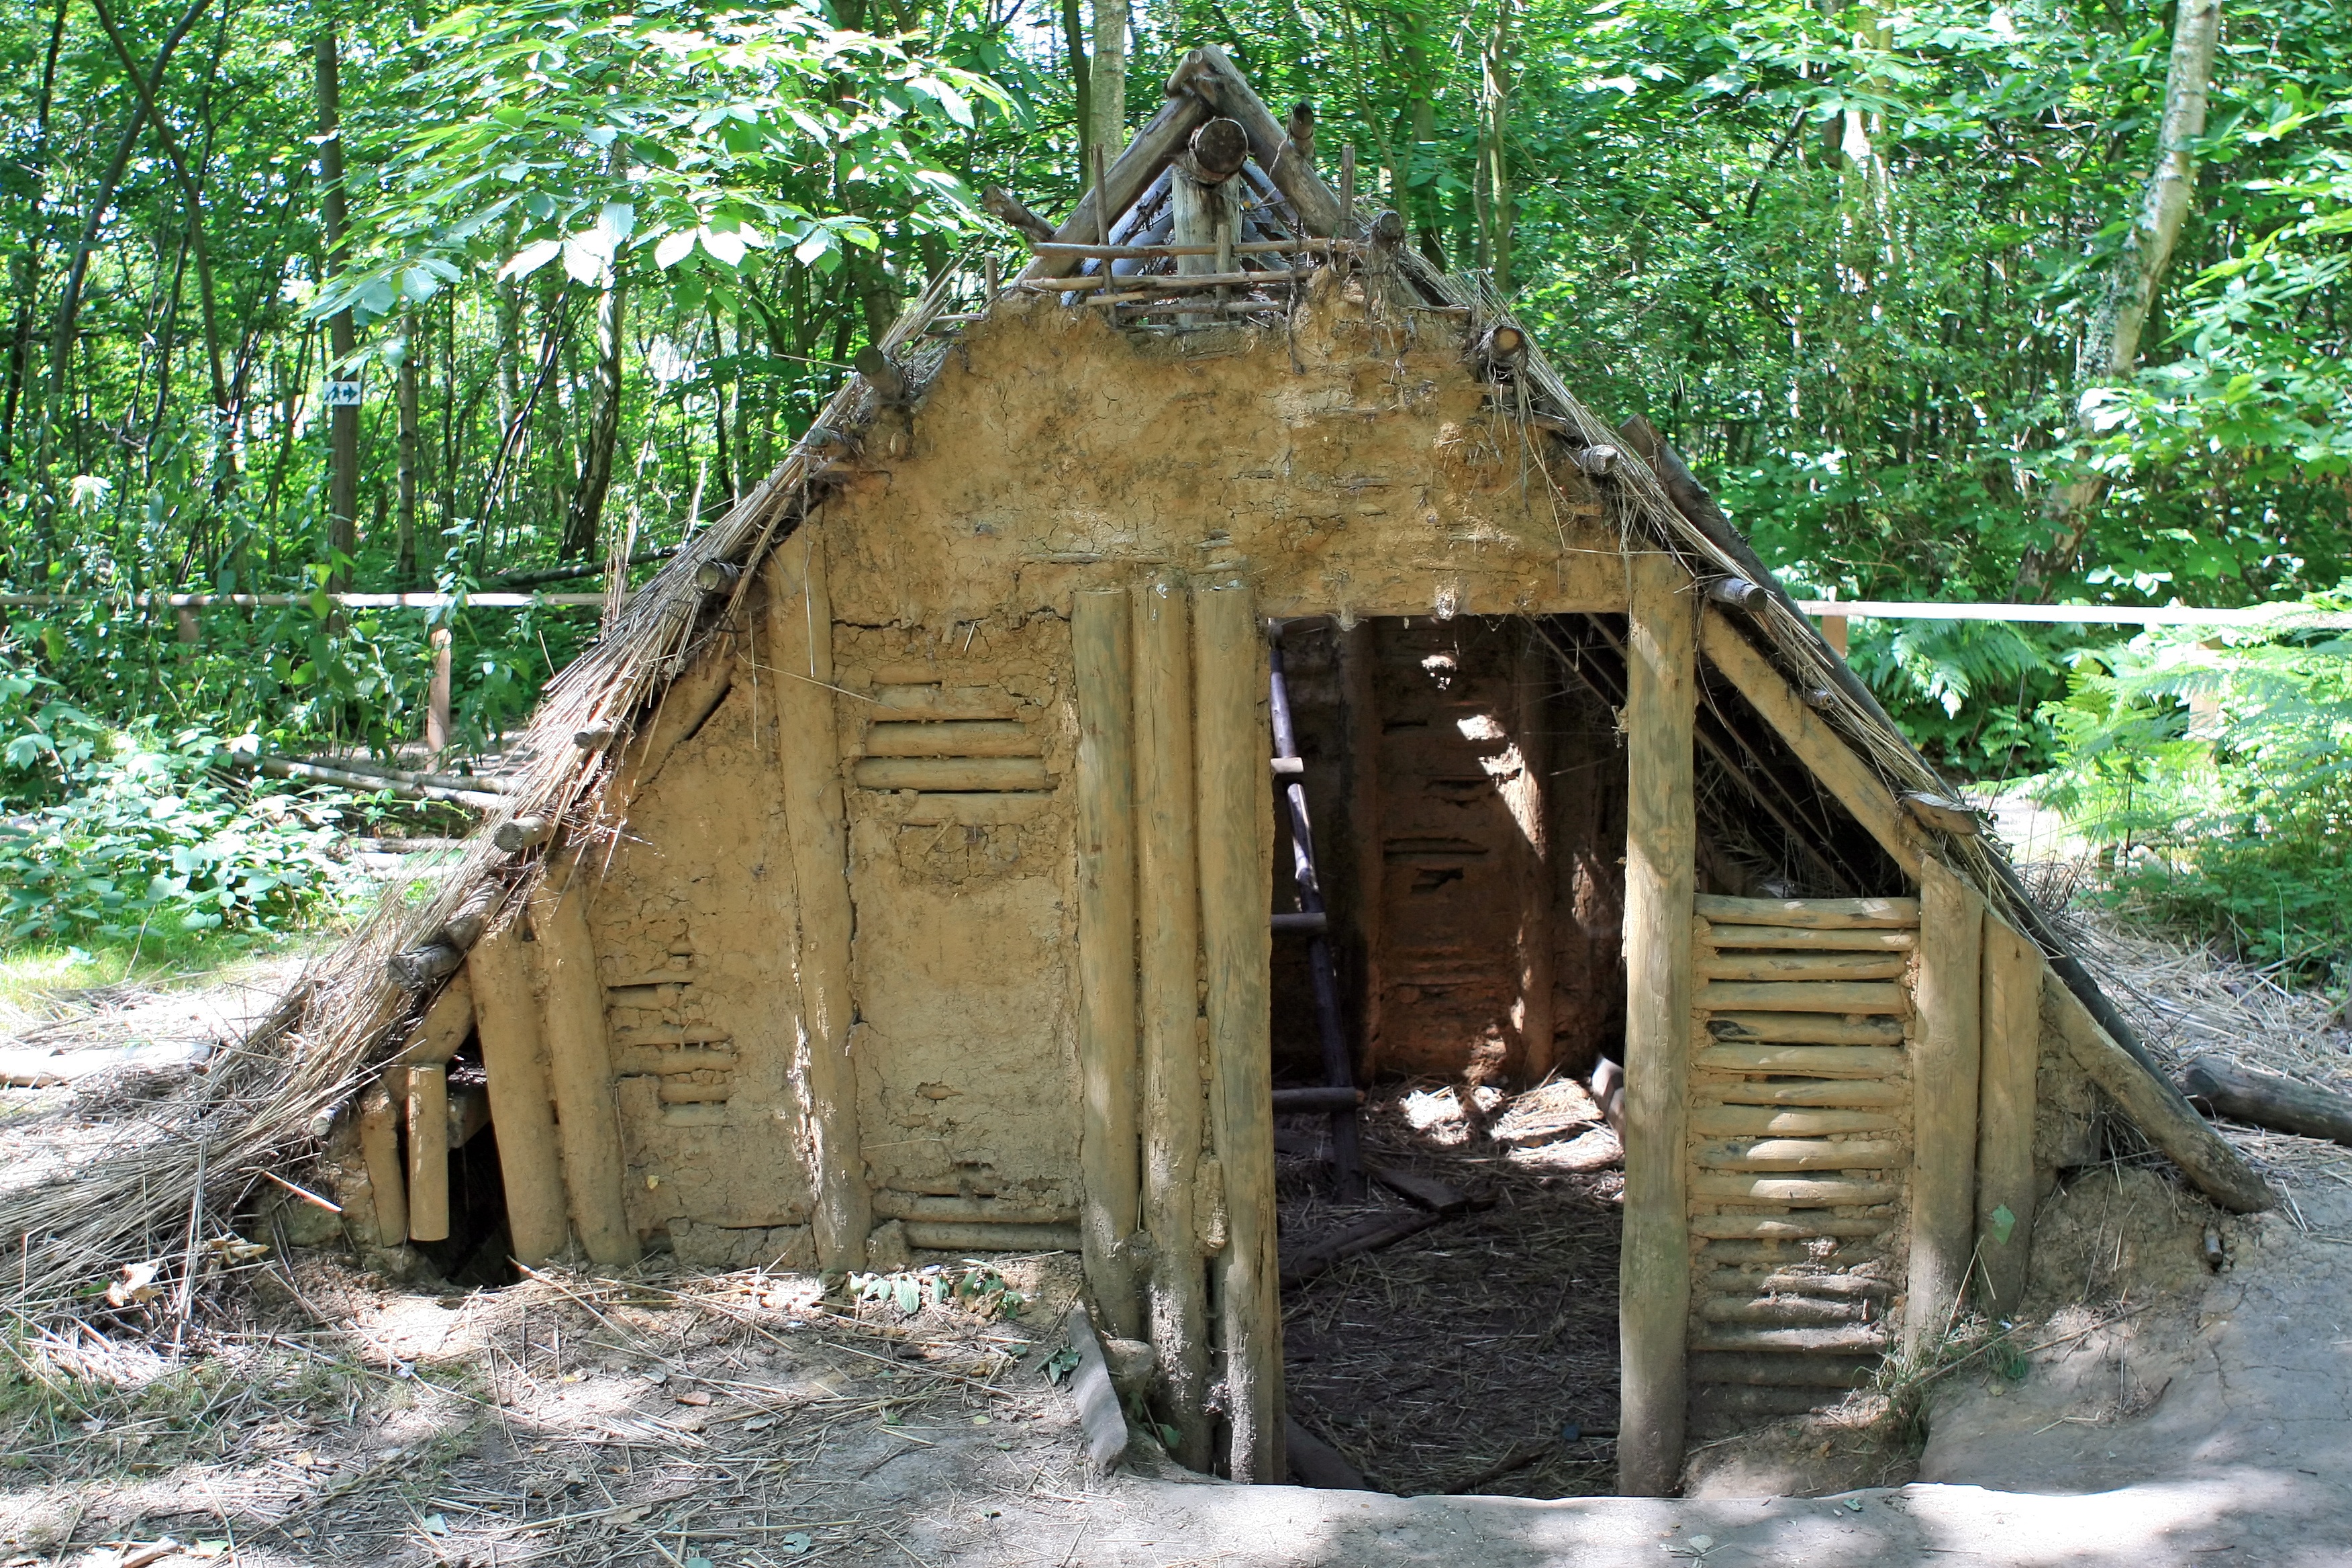
hand, forest, wood, countryside, house, roof, building, old, home, country, summer, hut, shack, construction, log, jungle, cabin, cottage, small, thatch, historic, woods, medieval, wooden, straw, logging, lodge, log cabin, chalet, woodlands, wattle, simple, made, thatched, hovel, built, poor, peasant, fashioned, bungalow, daub, wattle and daub, outdoor structure, thresh, threshed